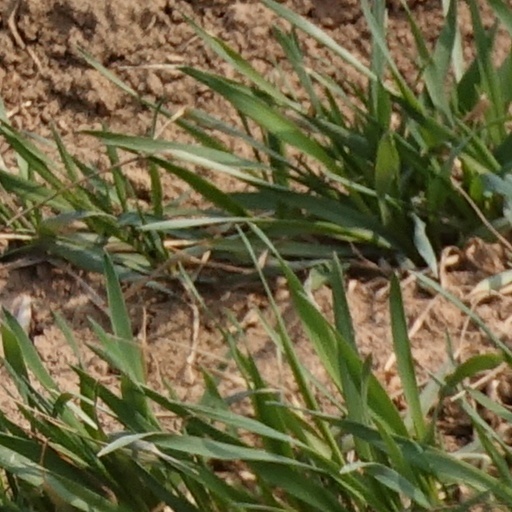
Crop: wheat